Bentley Continental GT

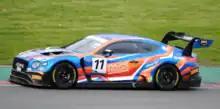
Bentley Continental GT3 side view

Changes to the Continental GT Speed include an increased top speed to , increased engine power to and of torque at 2,000–5,000 rpm as well as carbon fibre on the fascia, centre and roof consoles.